Xiangmei station

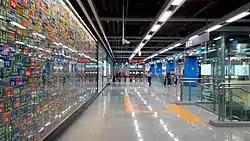

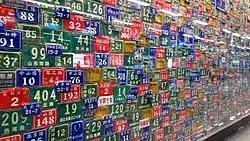

Xiangmei station is a Metro station of Shenzhen Metro Line 9. It opened on 28 October 2016.